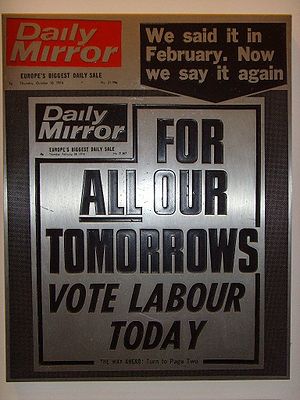
Daily Mirror
Forside for Daily Mirror i 1974.
"The Daily Mirror er en af Storbritanniens største aviser. Den blev grundlagt 2. november 1903 af Alfred Harmsworth – som på den tid var ejer af Daily Mail – som ""the first newspaper for gentlewomen"". Avisen havde kvindelig redaktør, og indeholdte minimalt med nyhedsstof. Satsningen på damer blev en stor fiasko, og avisen blev relanceret som The Daily Illustrated Mirror i 1904 med mandlig redaktør. På den tid lå avisen i Carmelite Street.